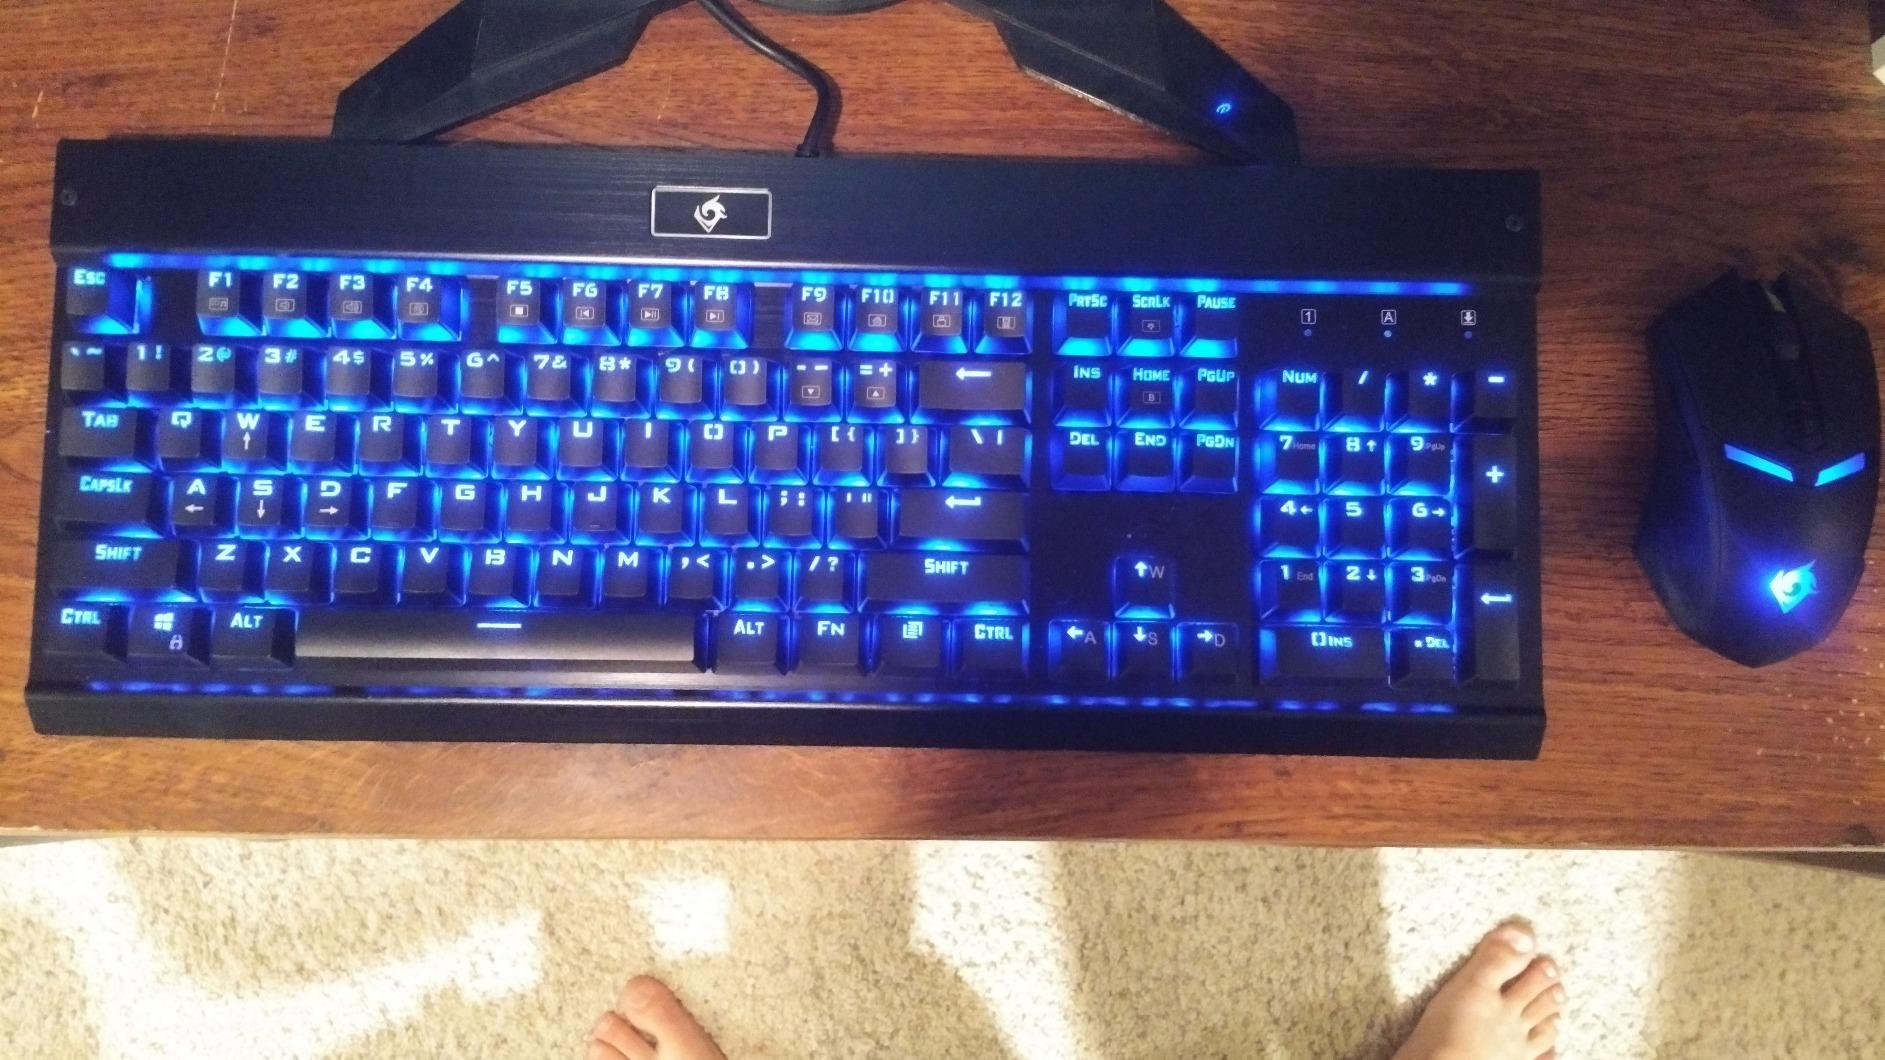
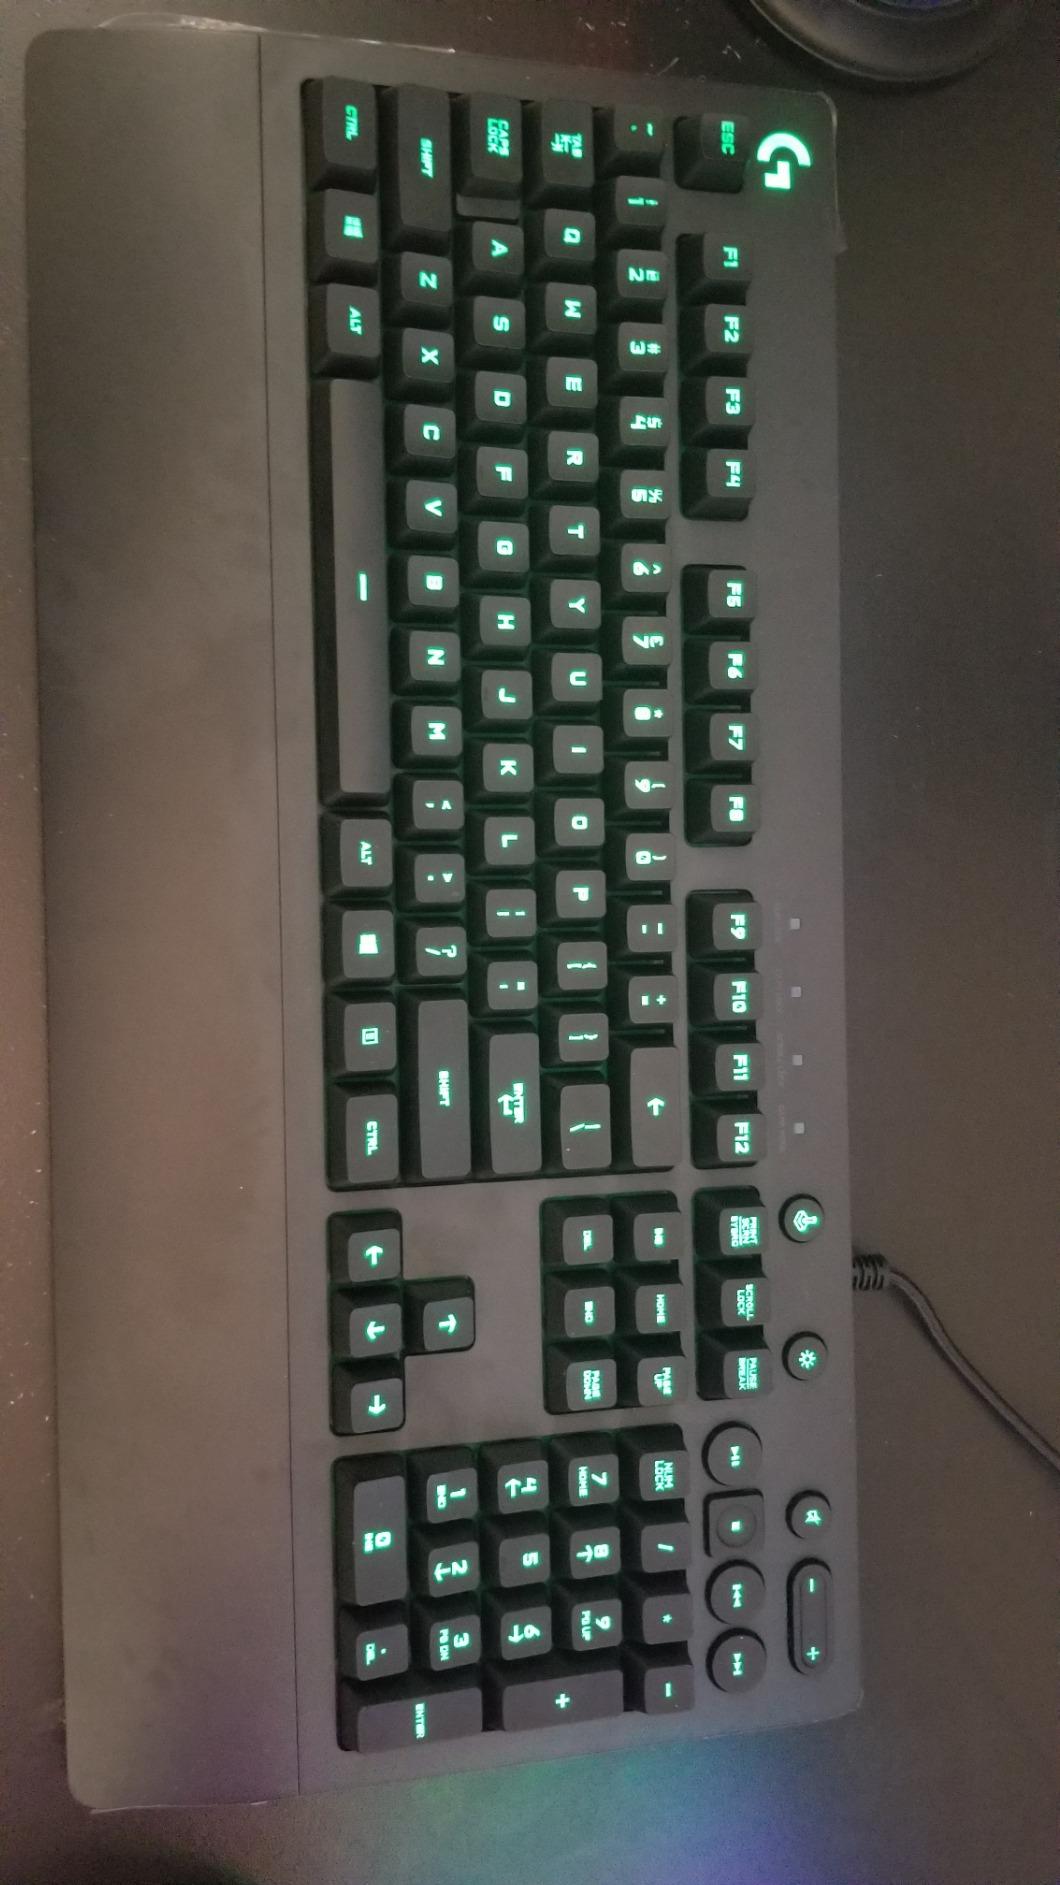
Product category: keyboard
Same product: no